Gillan, Cornwall

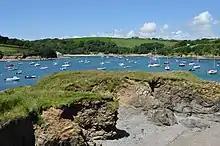
Gillan Cove

Gillan is a hamlet in the parish of St Anthony-in-Meneage, Cornwall, England. Gillan Creek is one of the creeks of the Helford River.